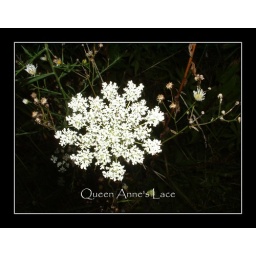
This Queen Anne's Lace blossom was sitting straight up waiting for a big drink of water in the woods.